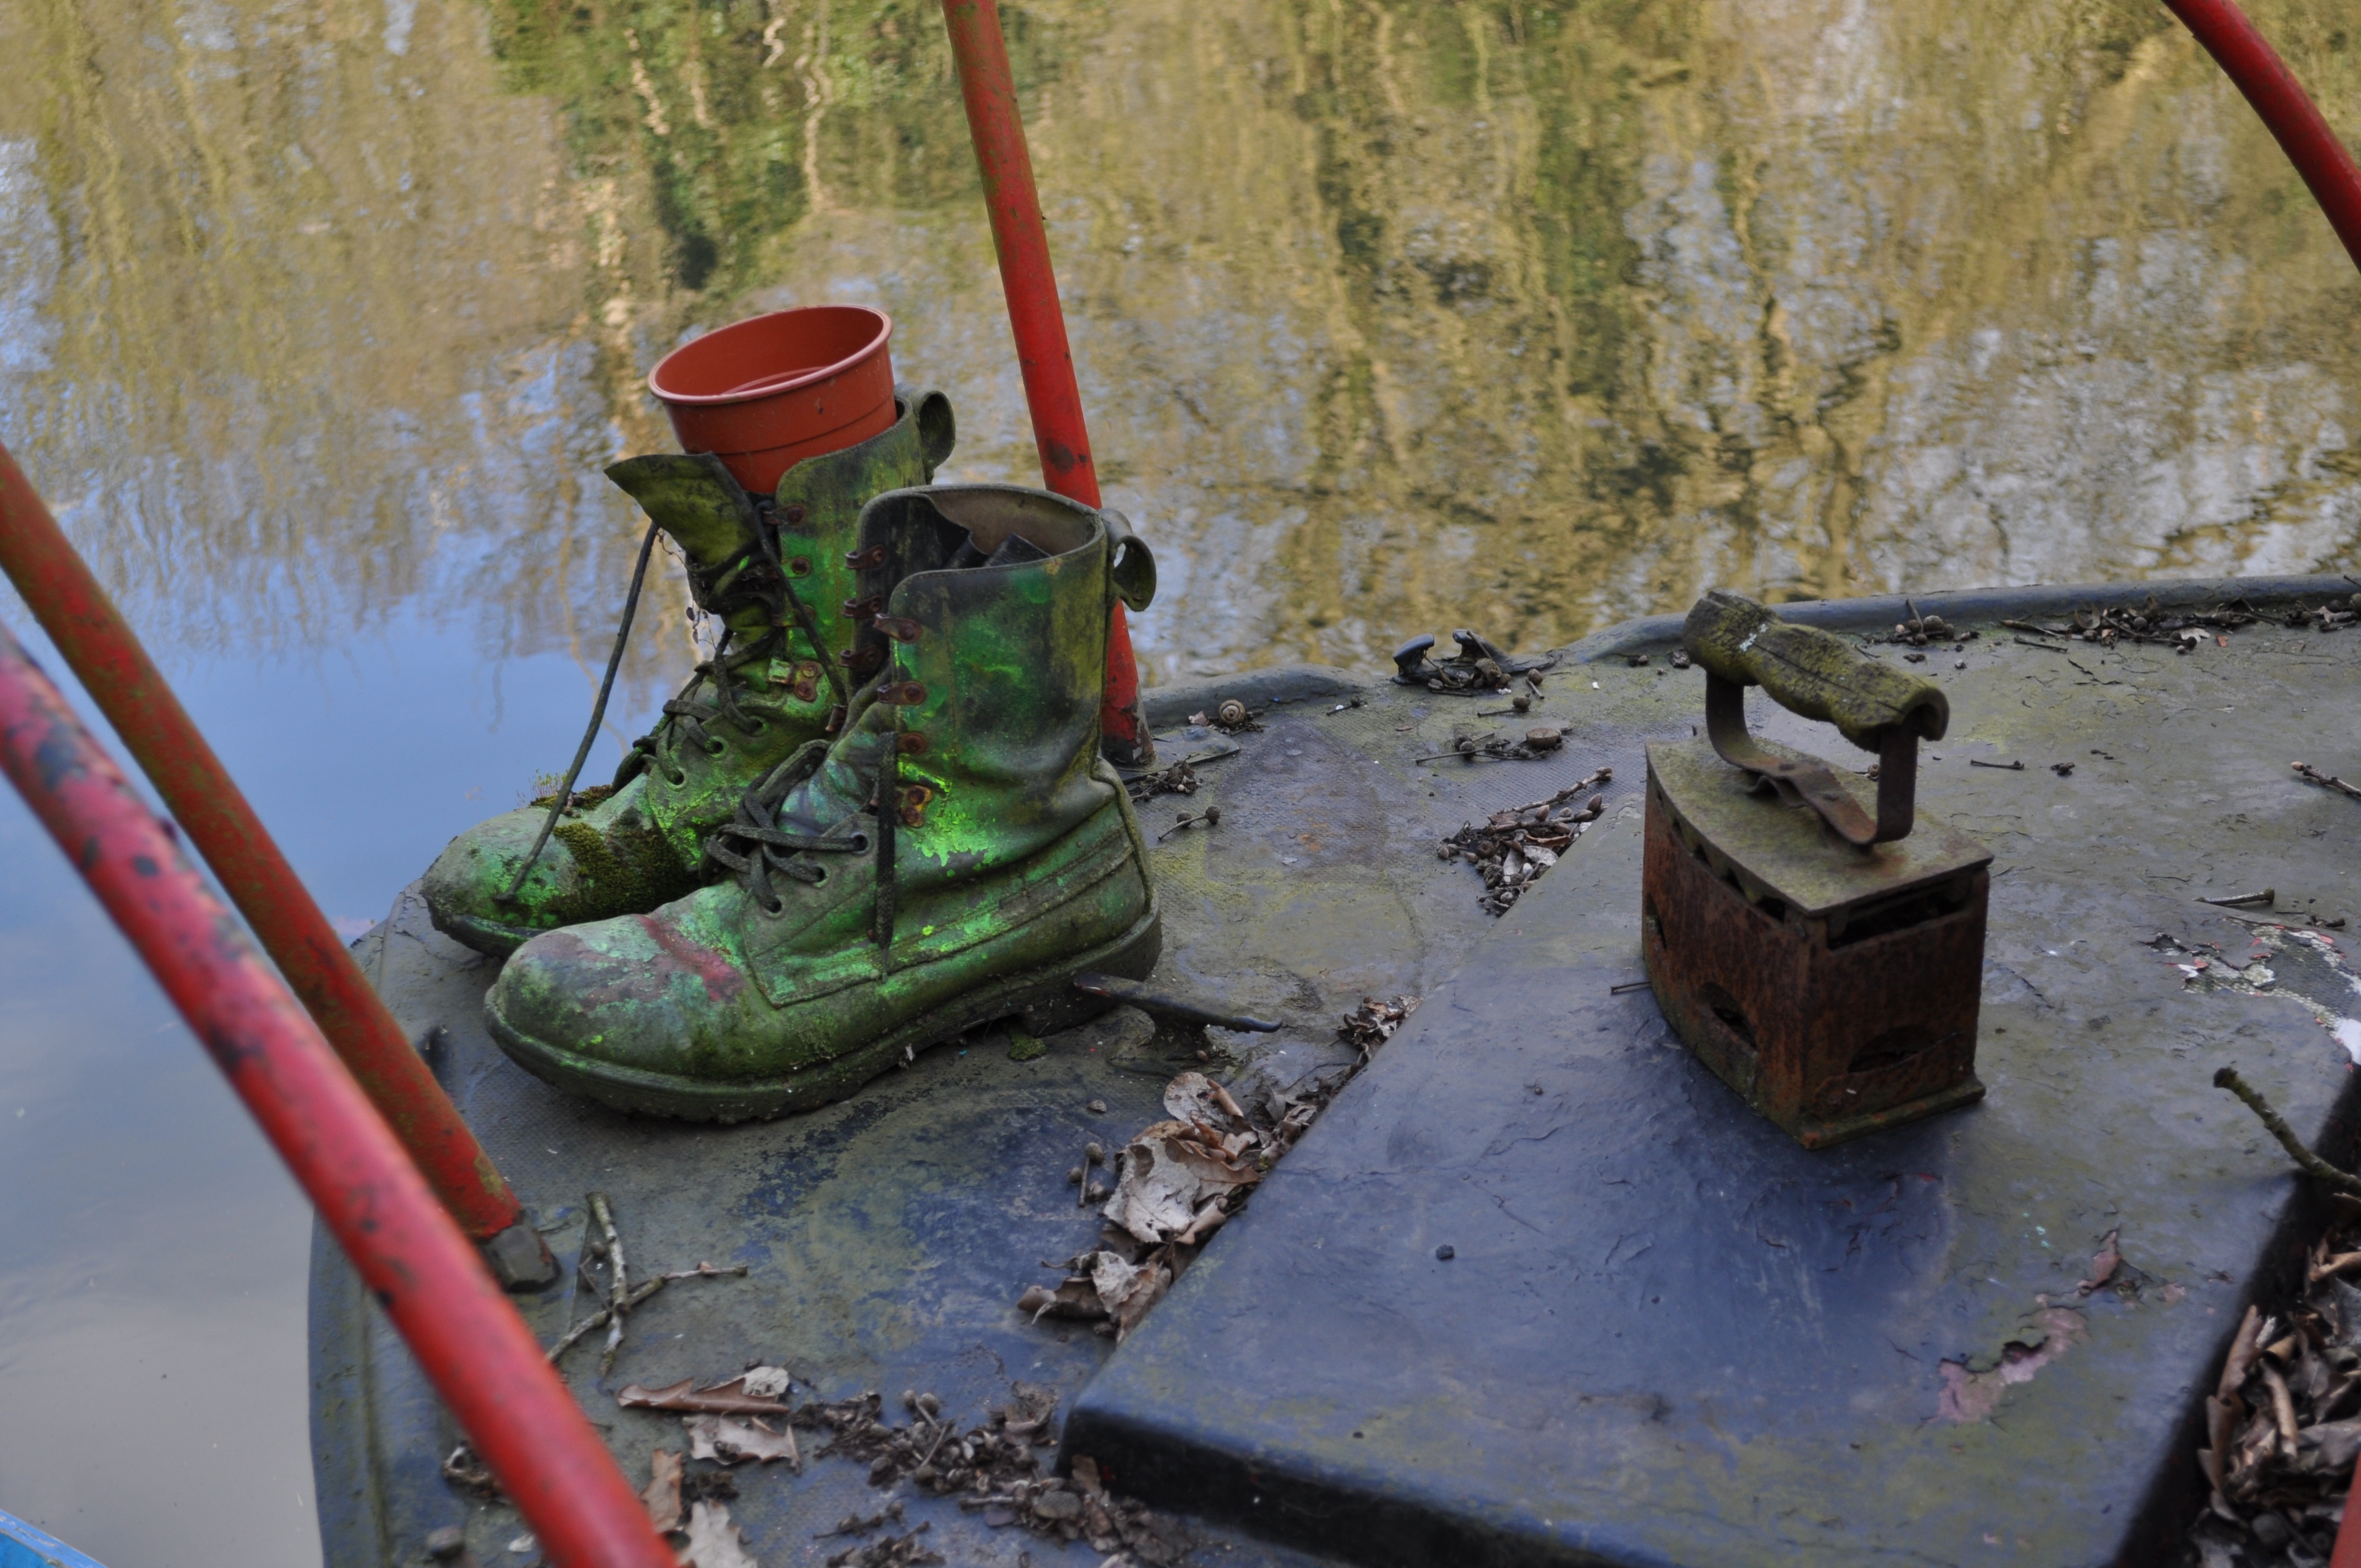
vehicle, shoes, iron, dz, glany